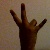
The image shows a hand gesture representing the number 7 in Indian Sign Language.